Describe the emotion expressed in this image:  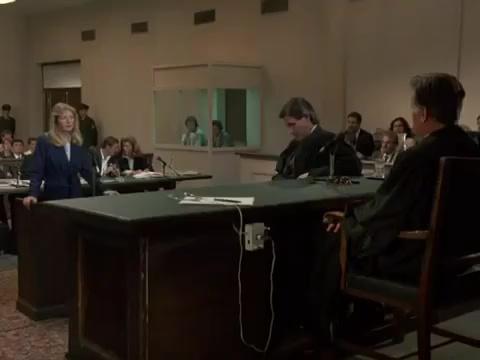
This person displays Suffering, valence and arousal with low intensity.